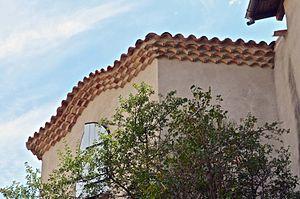
Maison à Dieulefit (Drôme)
La génoise est une fermeture d'avant-toit formée de plusieurs rangs de tuiles-canal en encorbellement sur le mur.